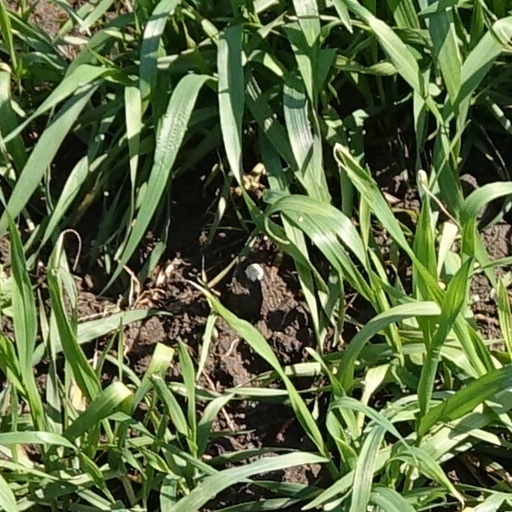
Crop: wheat